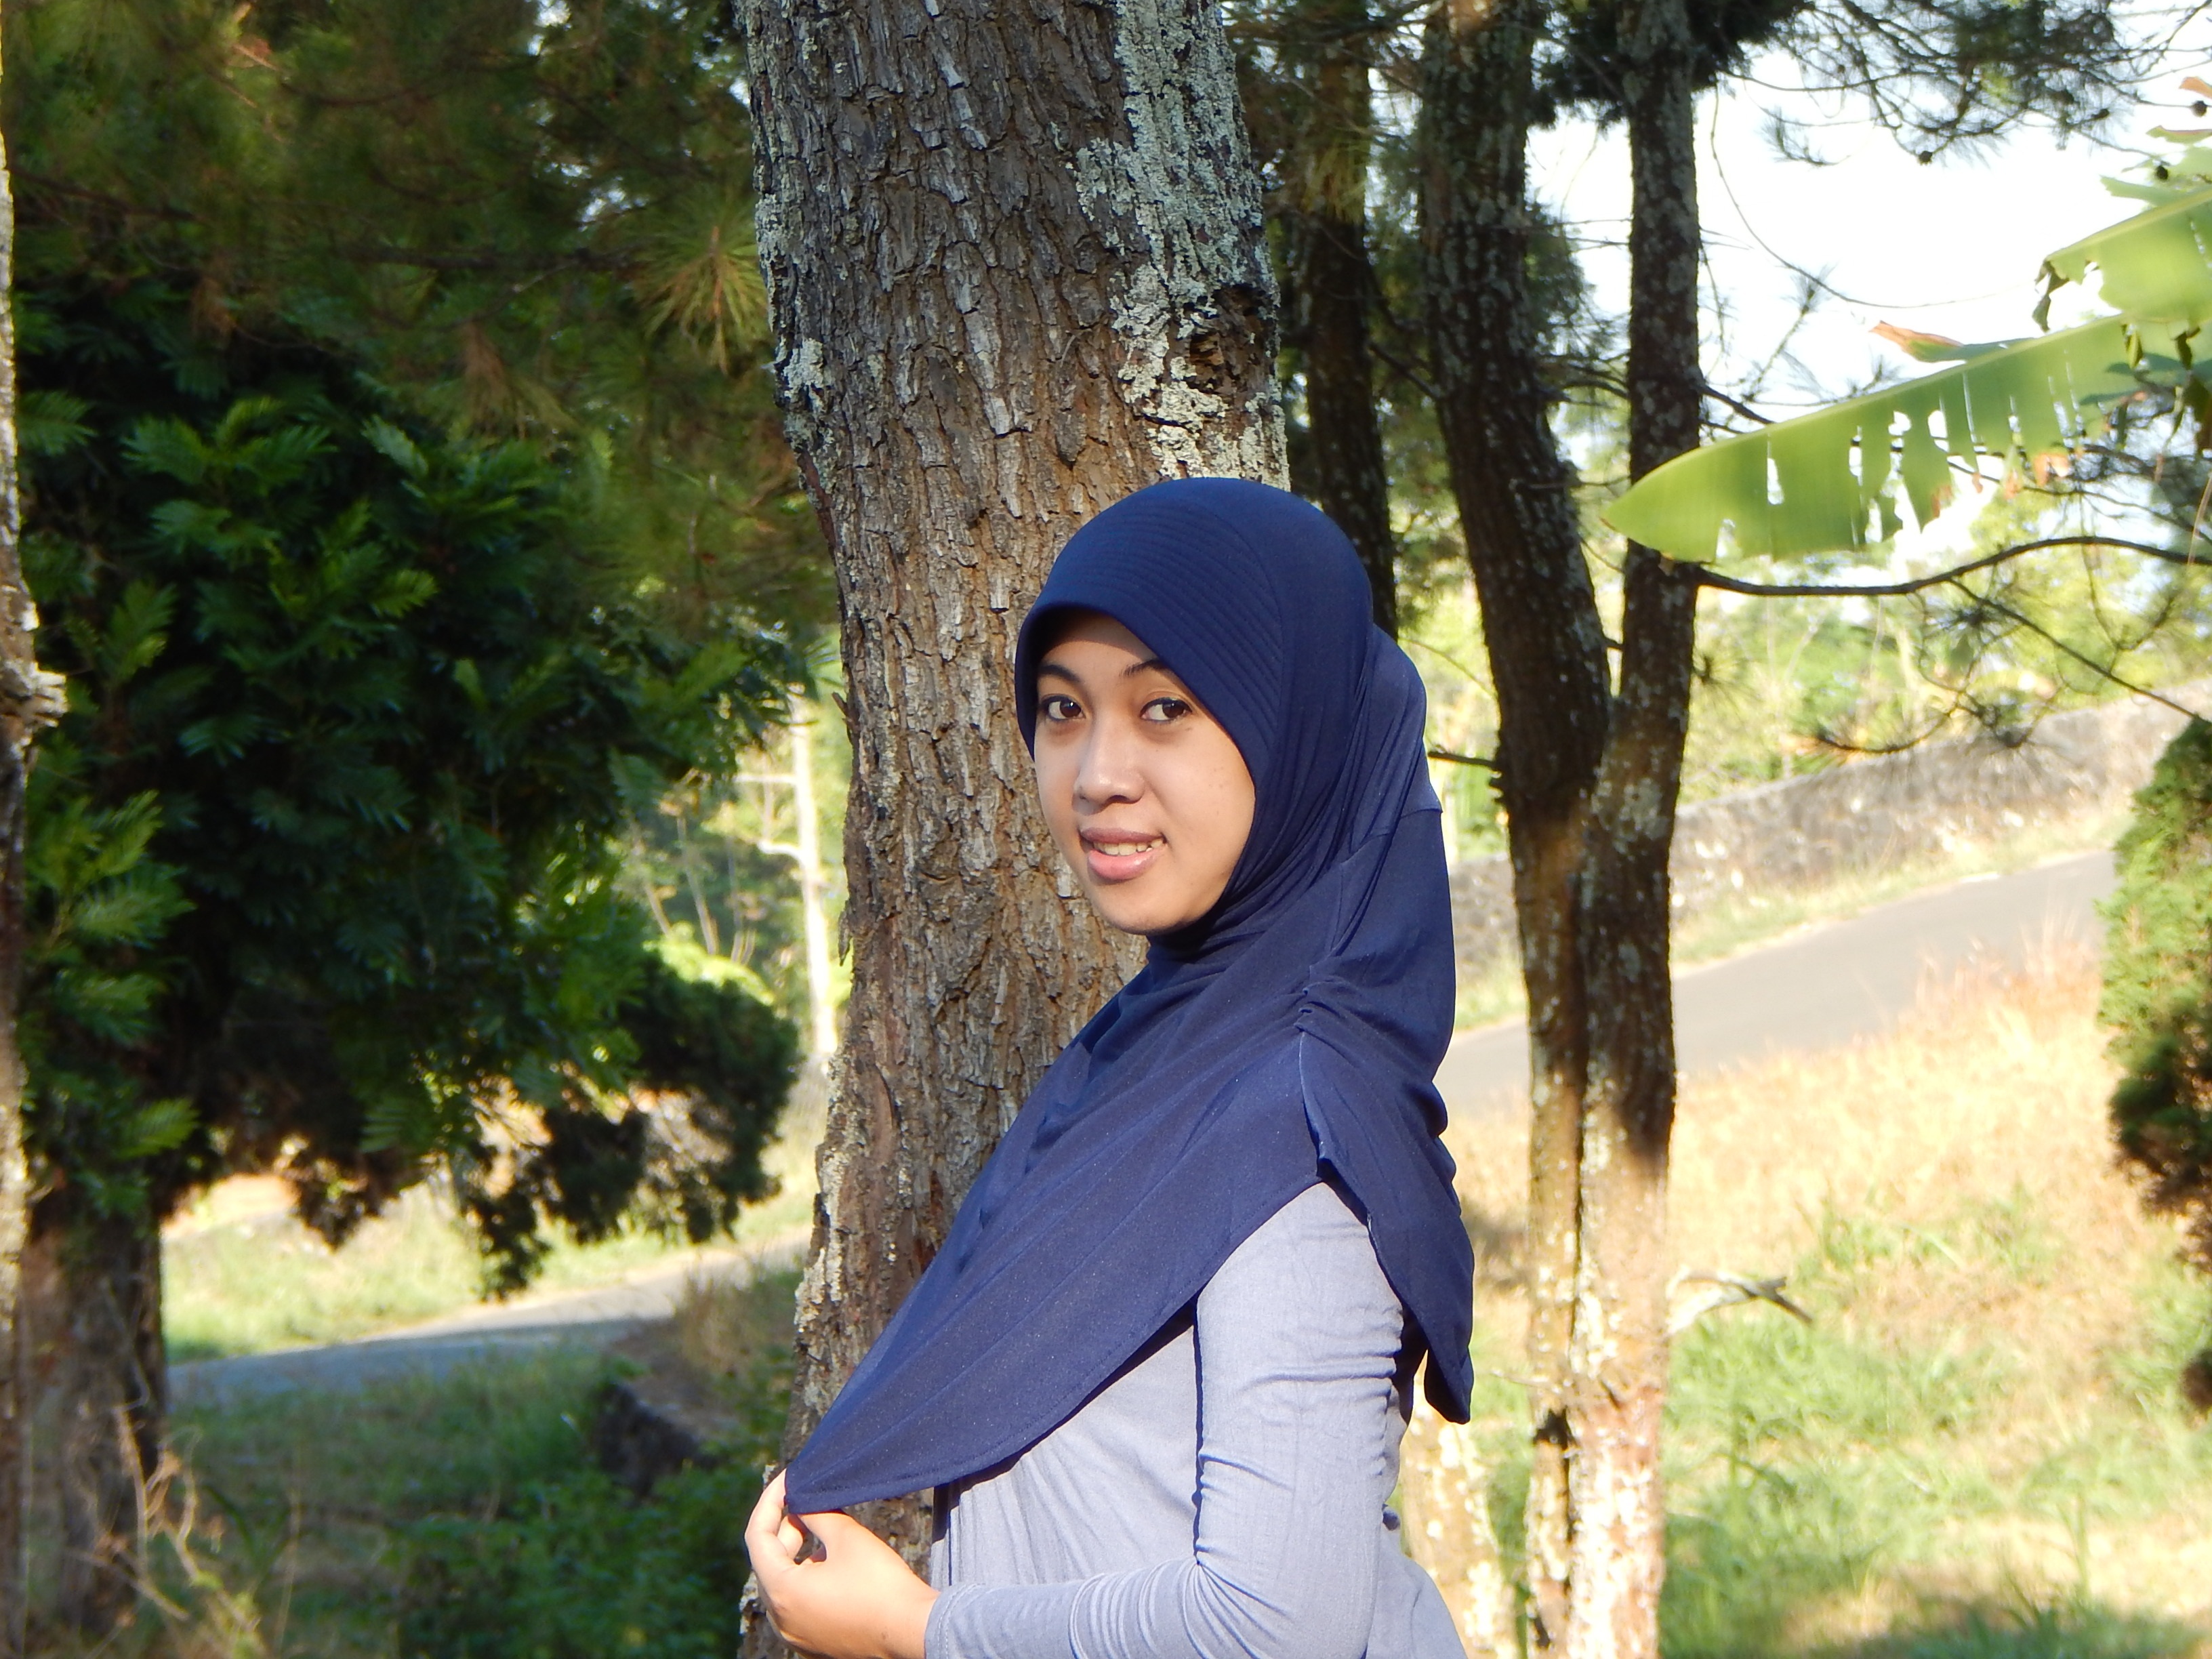
photography, female, asian, model, fashion, clothing, lady, outerwear, scarf, smile, women, hijab, muslim, islamic, photo shoot, portrait photography